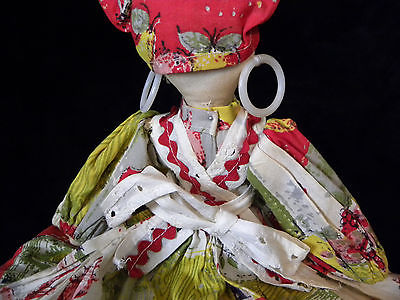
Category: toaster